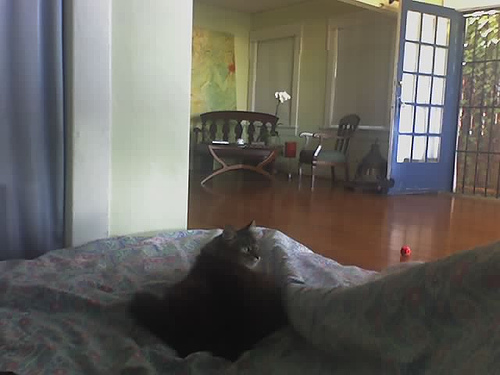
user: Given an image and a question. Answer the question in a short answer. Question: Where does that door lead to? Short Answer:
assistant: outside